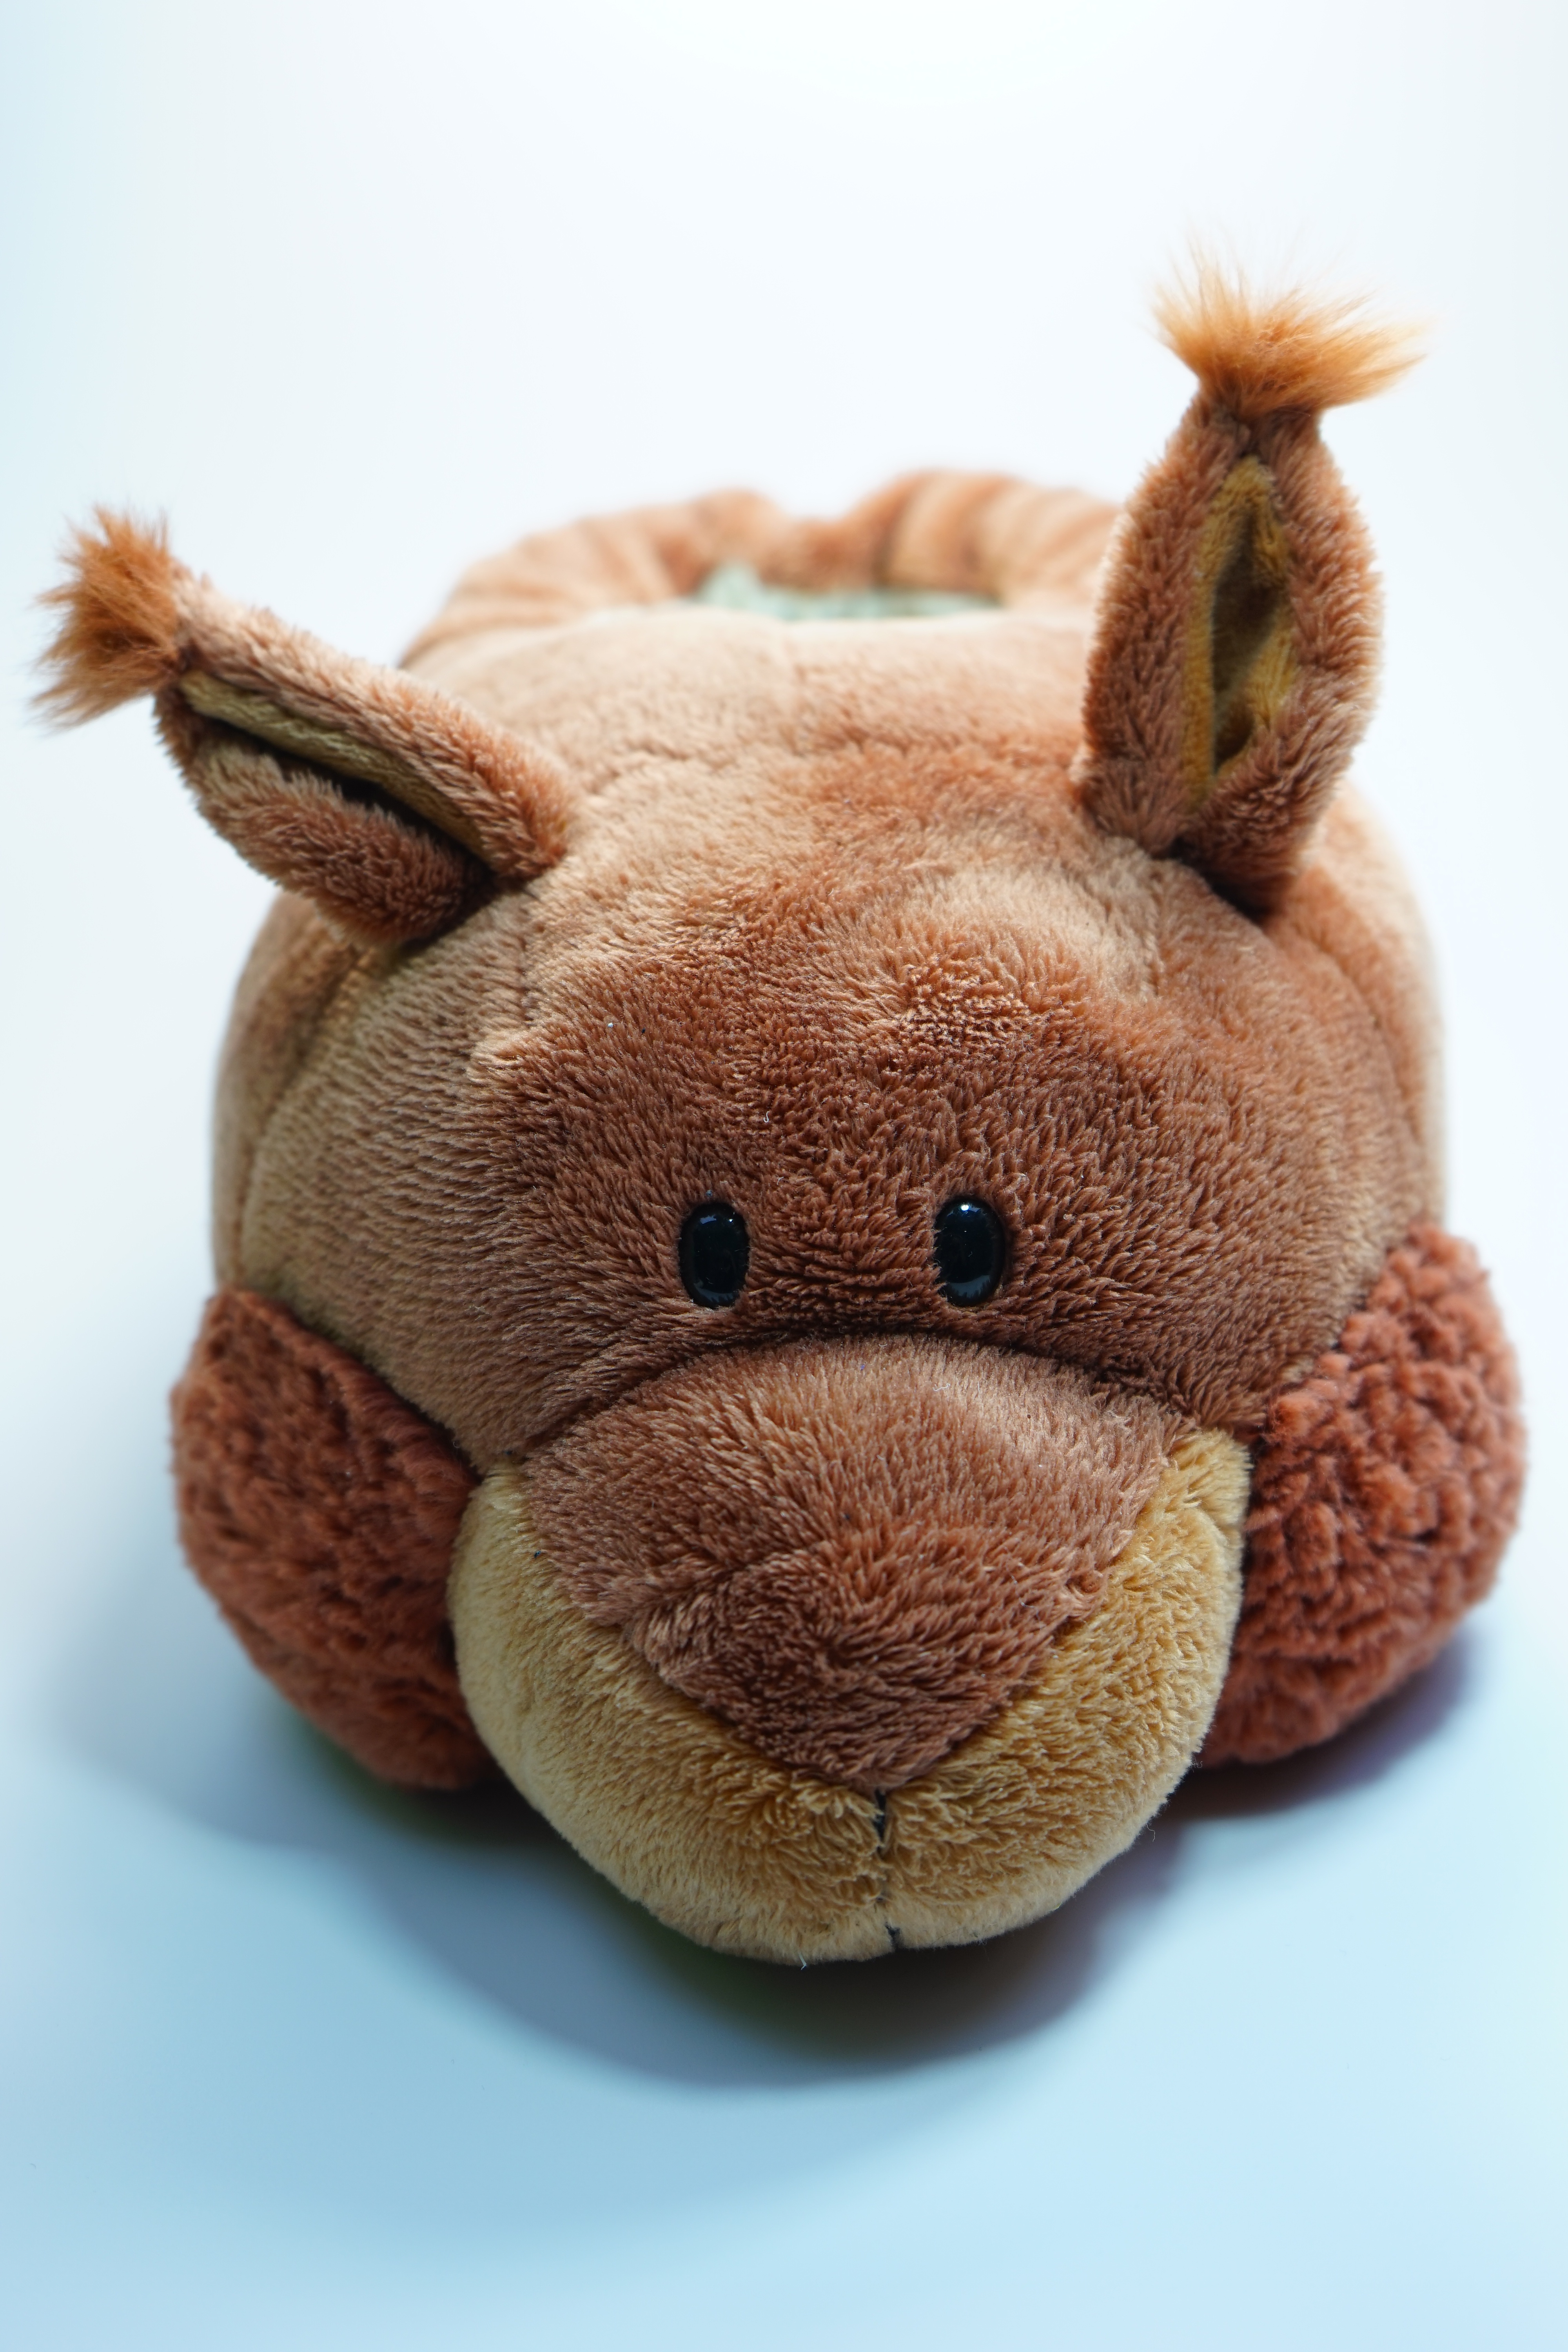
warm, fluffy, brown, mammal, toy, teddy bear, textile, footwear, plush, marsupial, slippers, easily, stuffed toy, exceptional